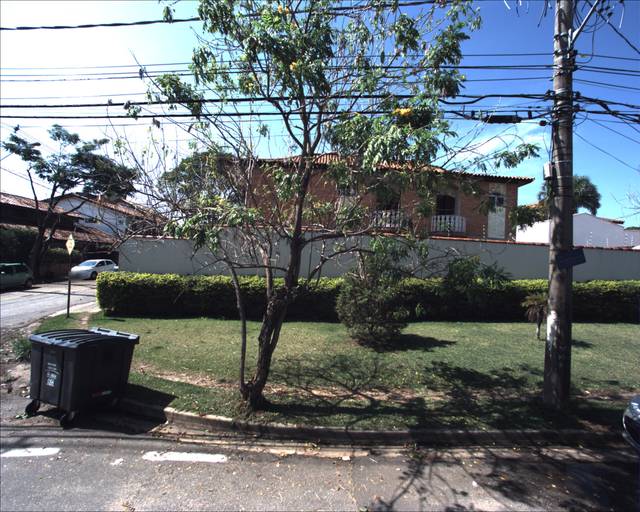
Region: Brazil
Coordinates: -23.528, -47.467